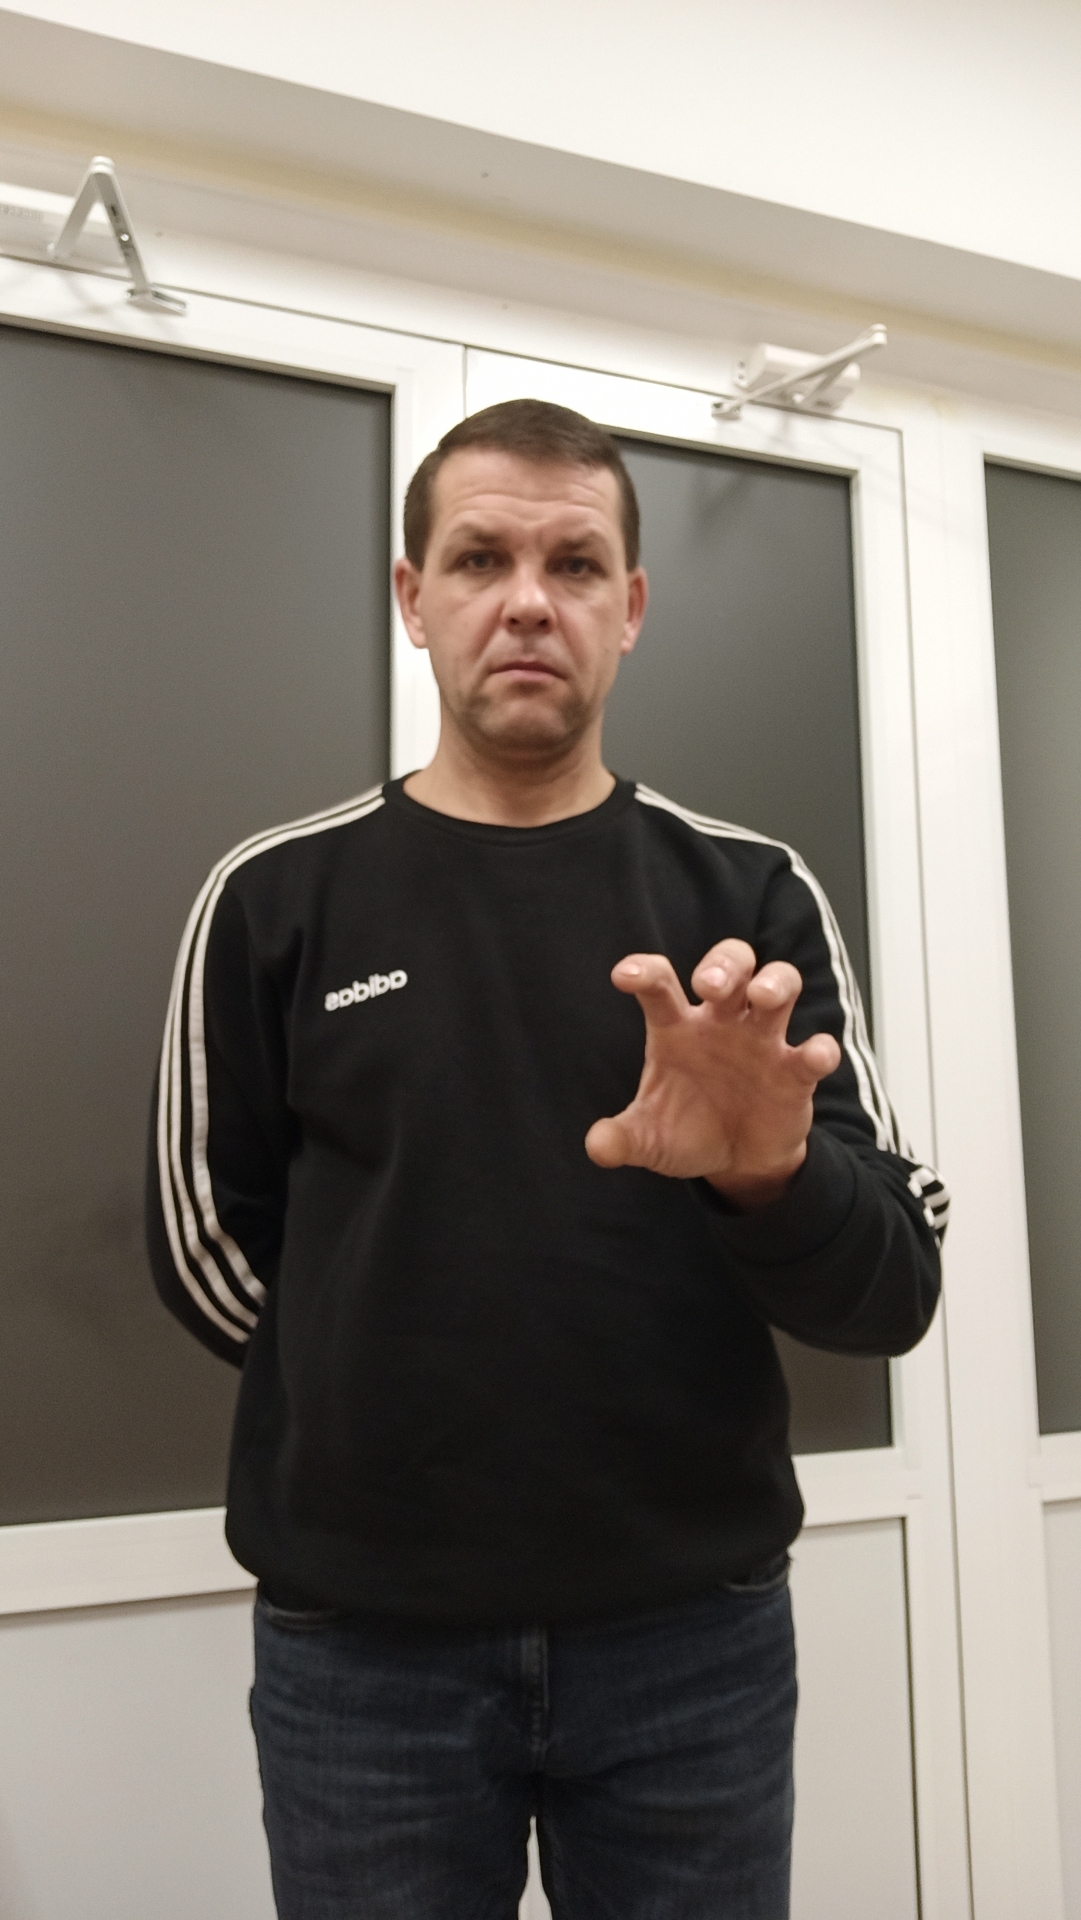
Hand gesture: grabbing